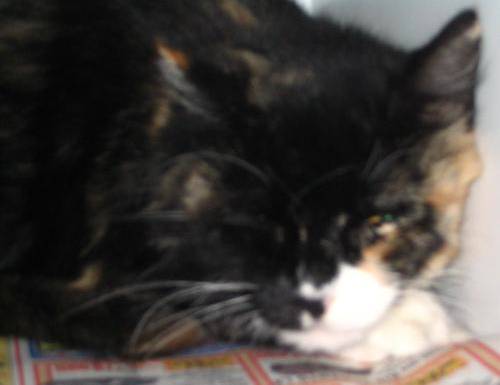
Label: cat